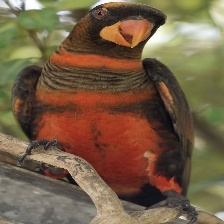
Species: DUSKY LORY
Scientific name: PSEUDEOS FUSCATA
ImageNet parent category: lorikeet